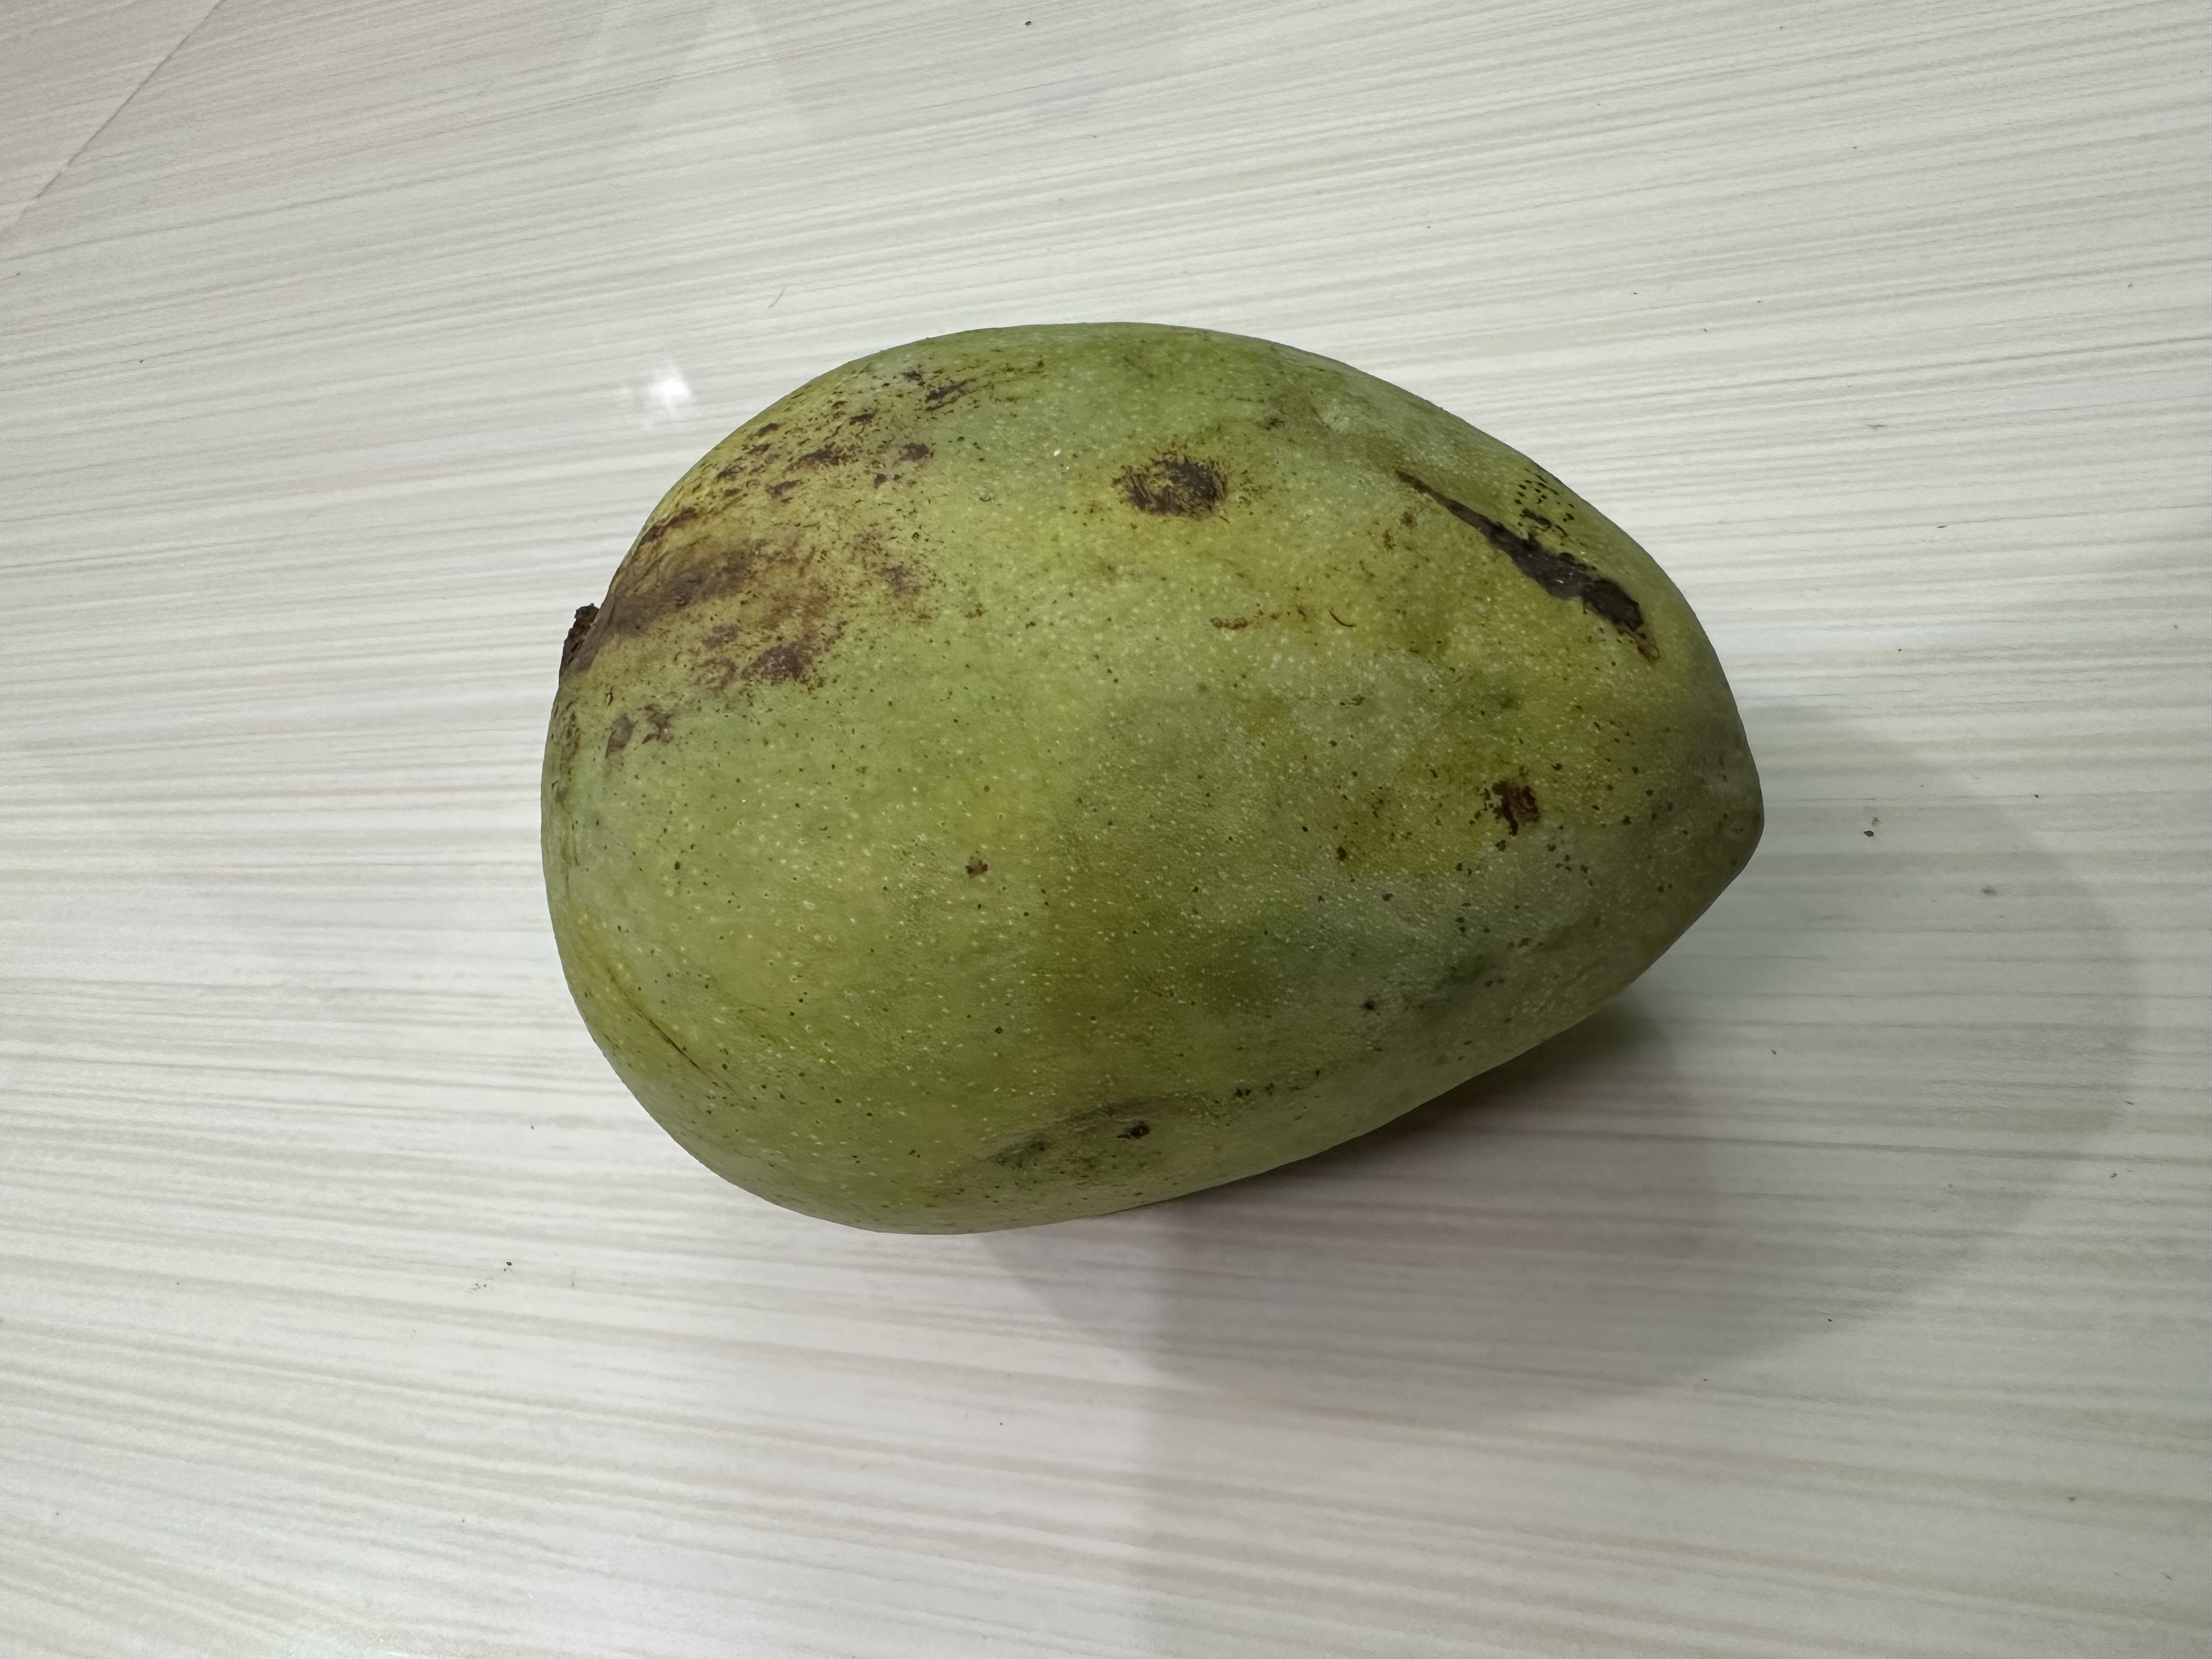
Mango variety: Bari-4